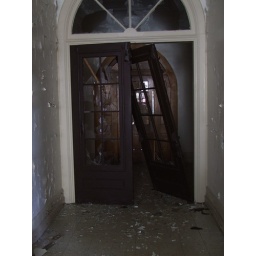
even getting by the sharp glass and the falling door the exit is sealed tight